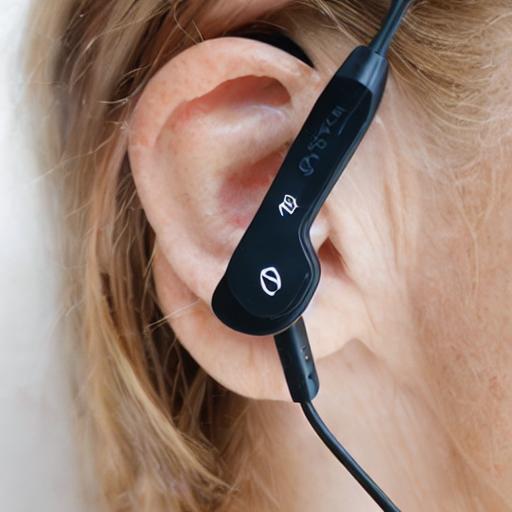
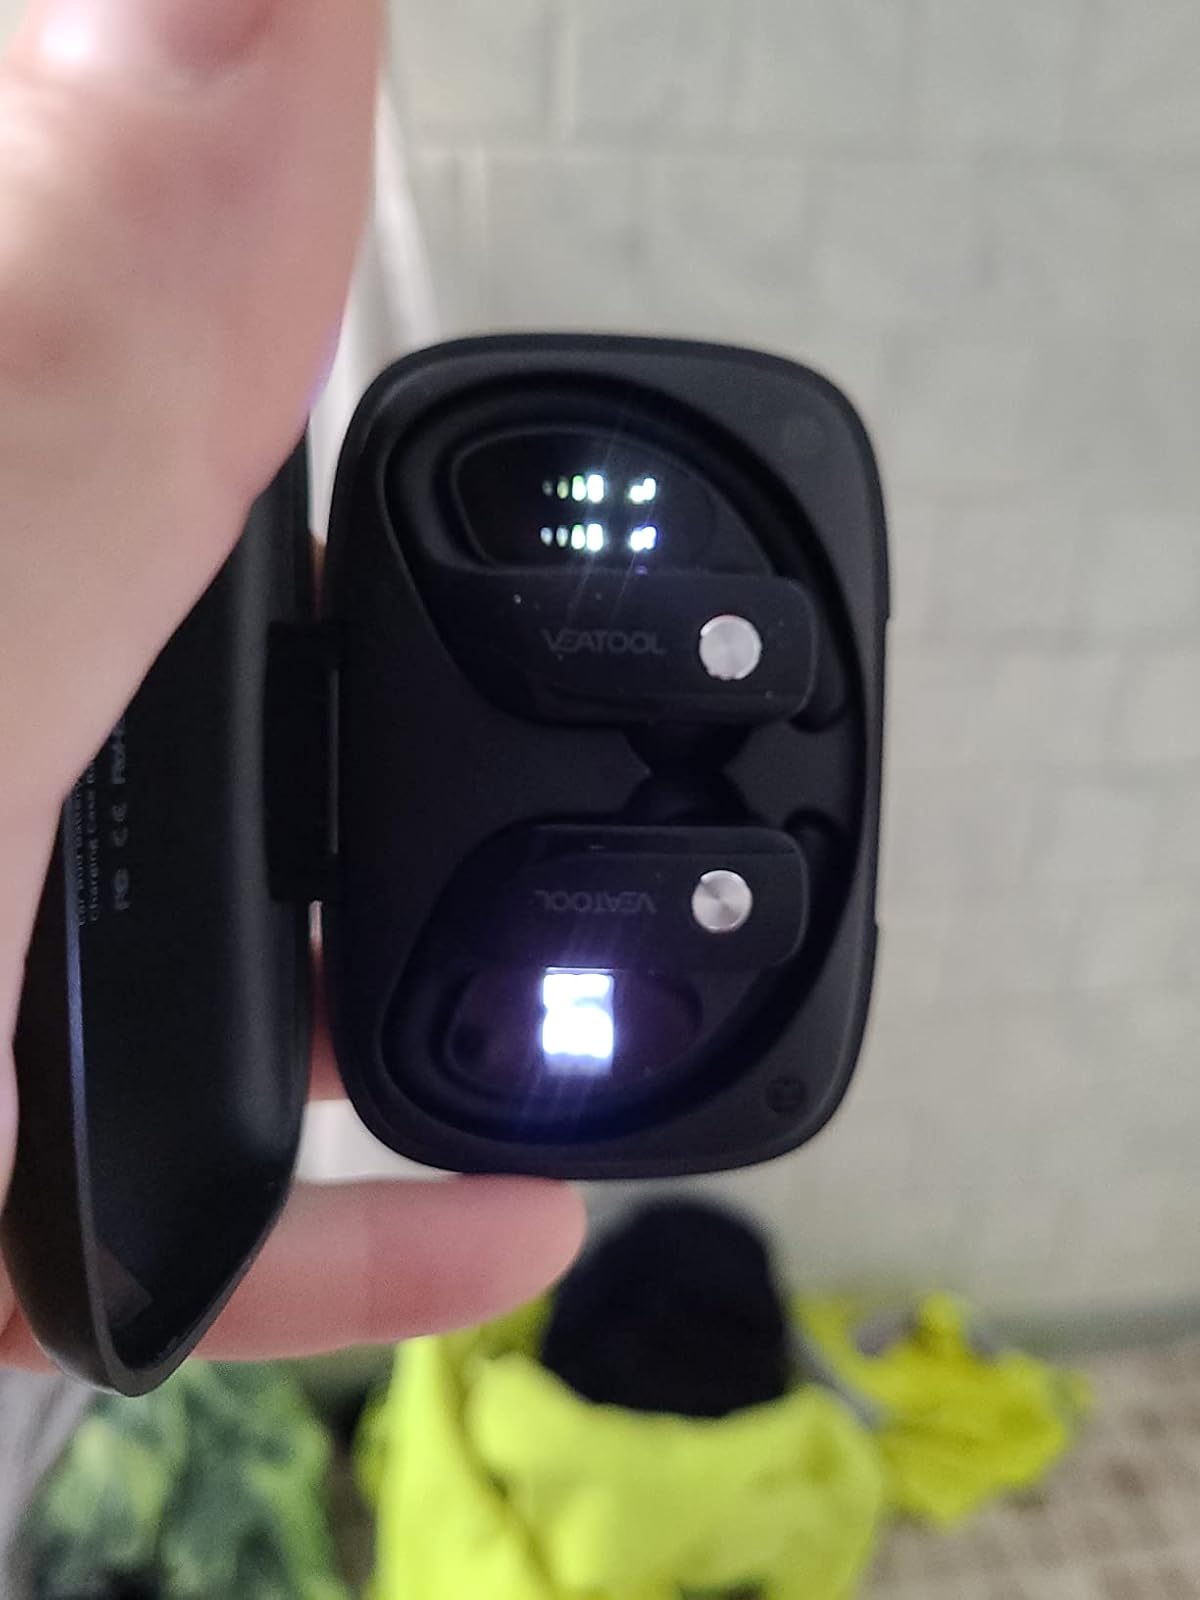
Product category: earbuds
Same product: no